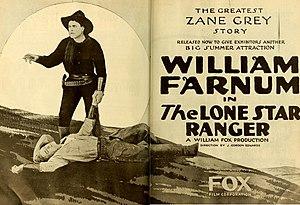
William Farnum est un acteur américain né le 4 juillet 1876 à Boston, mort le 5 juin 1953 à Hollywood.